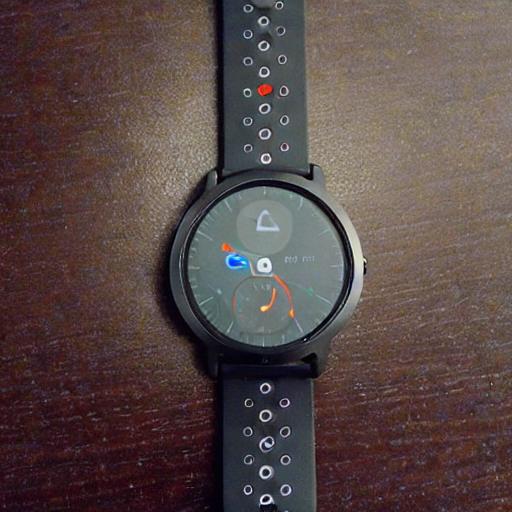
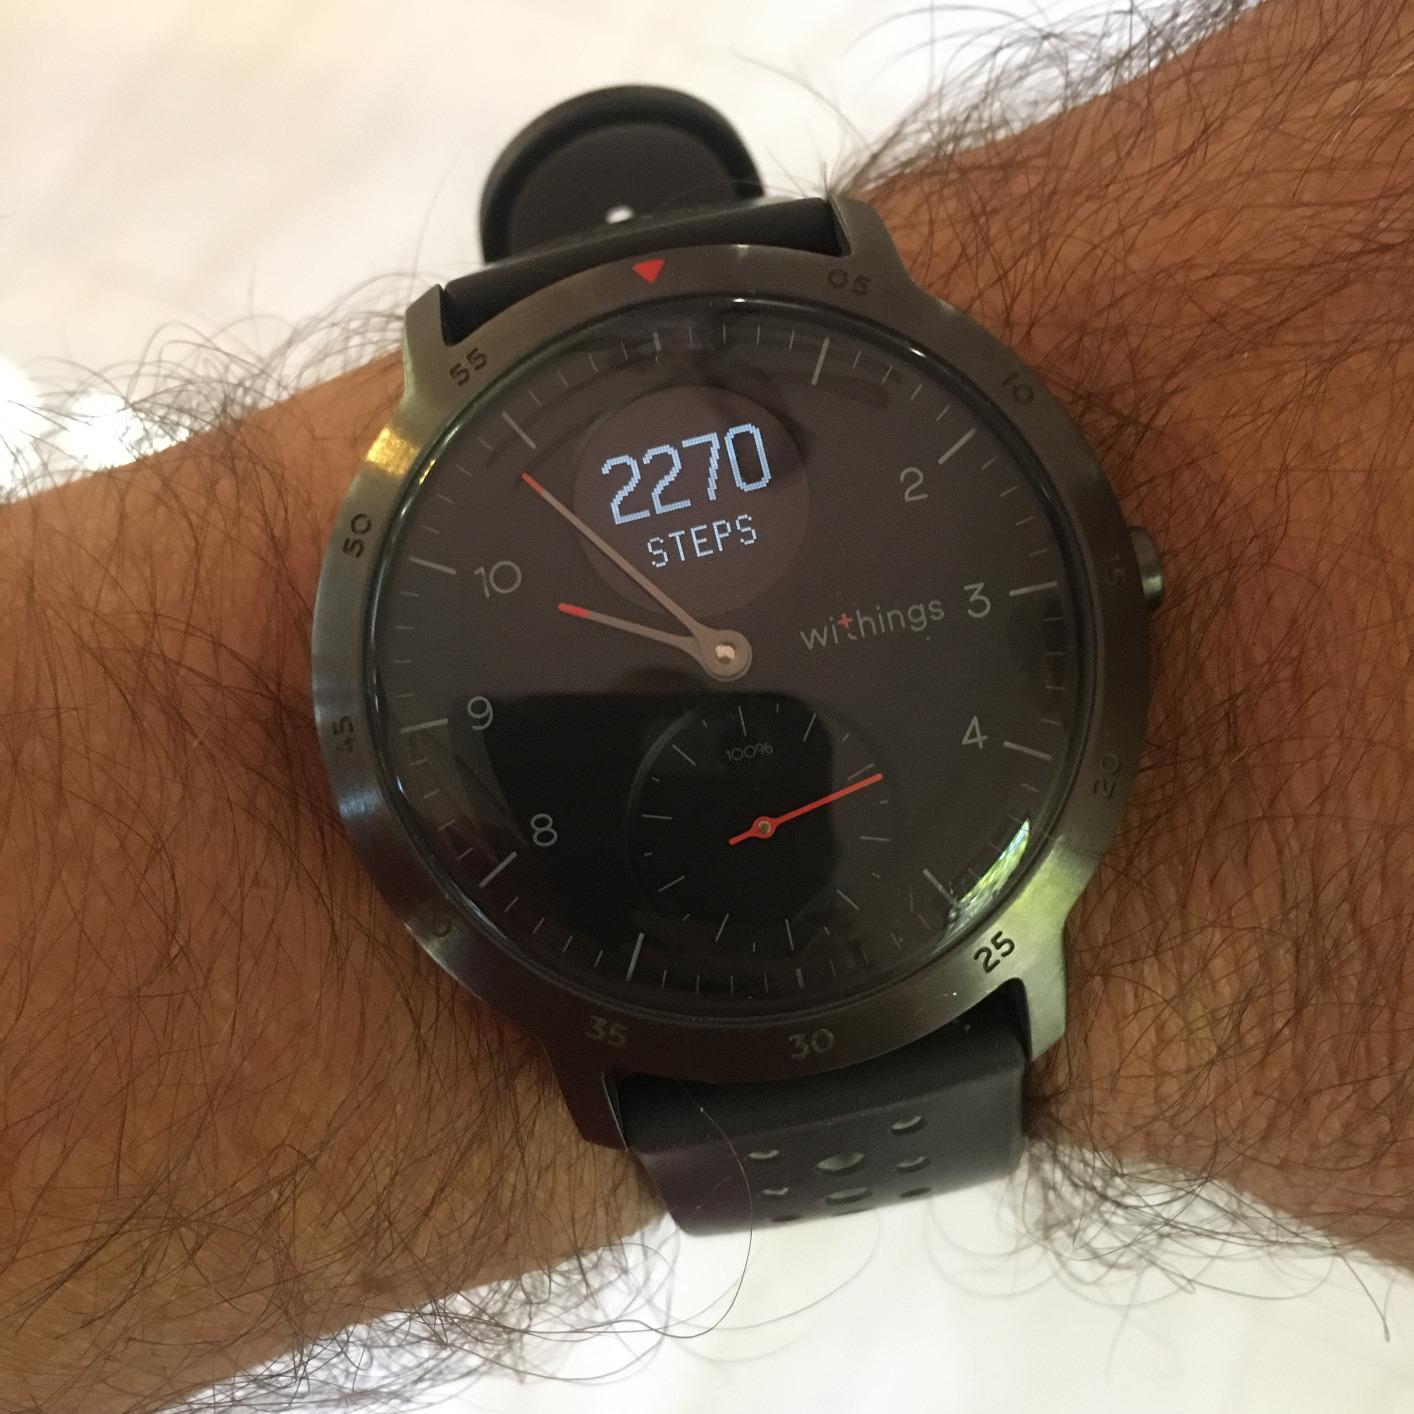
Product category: smartwatch
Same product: no